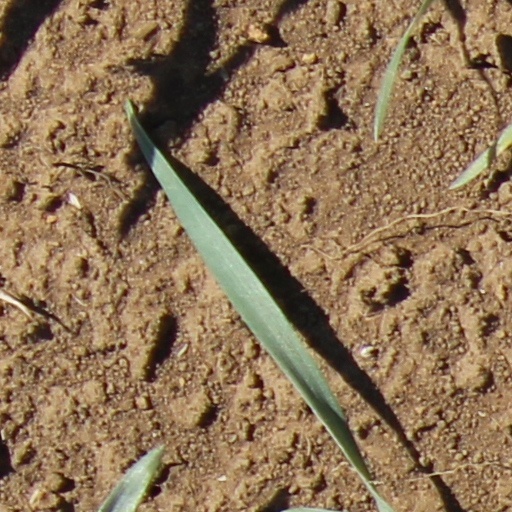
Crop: wheat